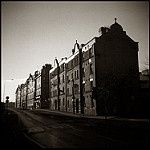
Label: buildings